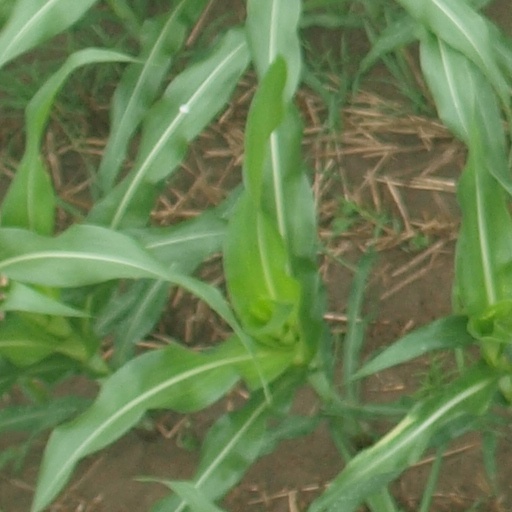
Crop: maize; corn